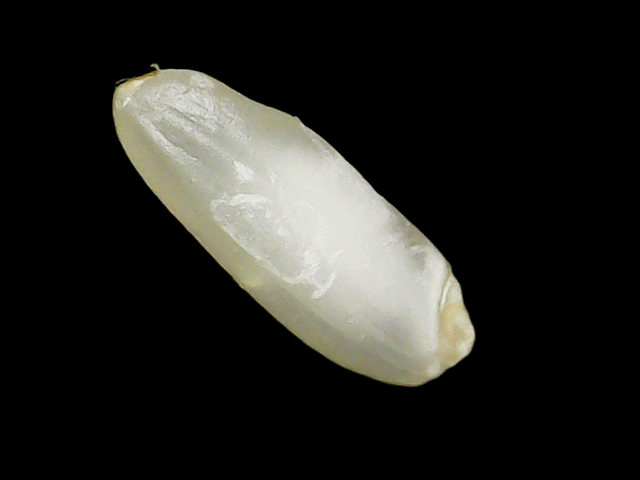
Rice variety: Binadhan24